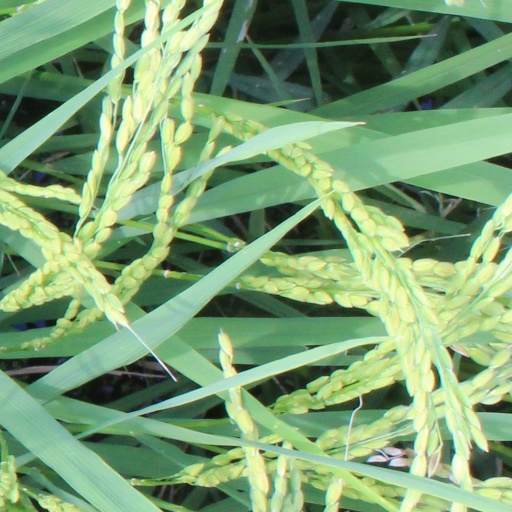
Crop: rice